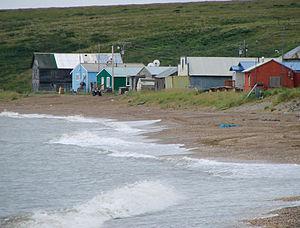
Deering est une localité d'Alaska aux États-Unis située dans le Borough de Northwest Arctic, sa population était de 122 habitants en 2010.